Sperm whale

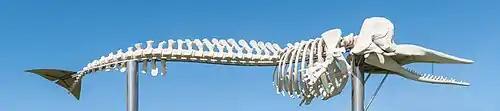
A sperm whale skeleton

The ribs are bound to the spine by flexible cartilage, which allows the ribcage to collapse rather than snap under high pressure. While sperm whales are well adapted to diving, repeated dives to great depths have long-term effects. Bones show the same avascular necrosis that signals decompression sickness in humans. Older skeletons showed the most extensive damage, whereas calves showed no damage. This damage may indicate that sperm whales are susceptible to decompression sickness, and sudden surfacing could be lethal to them.